M16 rifle

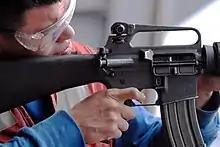
M16A3 with a Safe/Semi/Auto trigger group

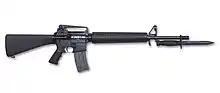
M16A4 with a removable carrying handle, polymer handguards and M7 bayonet mounted

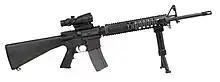
M16A4 with ACOG sight, railed hand guard and foregrip

The development of the M16A2 was originally requested by the United States Marine Corps in 1979 as a result of combat experience in Vietnam with the M16A1. It was officially adopted by the Department of Defense as the "Rifle, 5.56 mm, M16A2" in 1983. The Marines were the first branch of the U.S. Armed Forces to adopt it, in the early/mid-1980s, with the United States Army following suit in 1986.